Johnny Răducanu

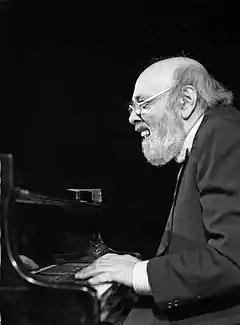
Răducanu in 1992

Johnny Răducanu (born Răducan Crețu; 1 December 1931 – 19 September 2011) was a Romanian jazz pianist of Romani ethnic background, whose family has a long musical tradition dating back to the 17th century.